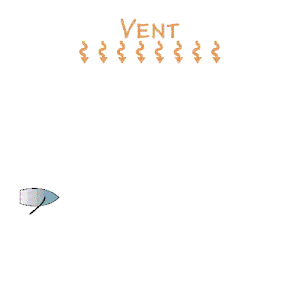
Manœuvre d'un bateau à loffer
Sur un voilier, lofer — plus rarement loffer — c'est manœuvrer le navire de manière à rapprocher le voilier de l'axe du vent.